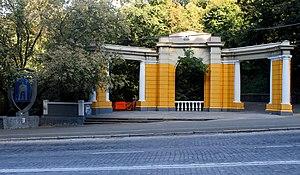
Le monument aux droits de Magdebourg est un monument commémorant principalement l'octroi à Kiev des droits à Magdebourg, lui accordant son droit à l'autonomie gouvernementale, mais aussi le baptême de la Rus' dont il marquerait l'emplacement. Il est situé à Podil, la ville basse de, Kiev, au pied de l'ancienne colline de Mykhailo, sur la rive du Dnepr.